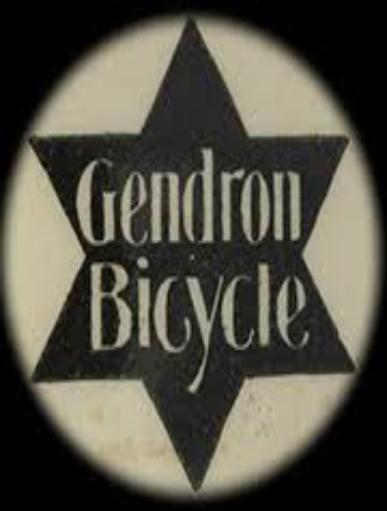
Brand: gendron bicycles
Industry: Transportation